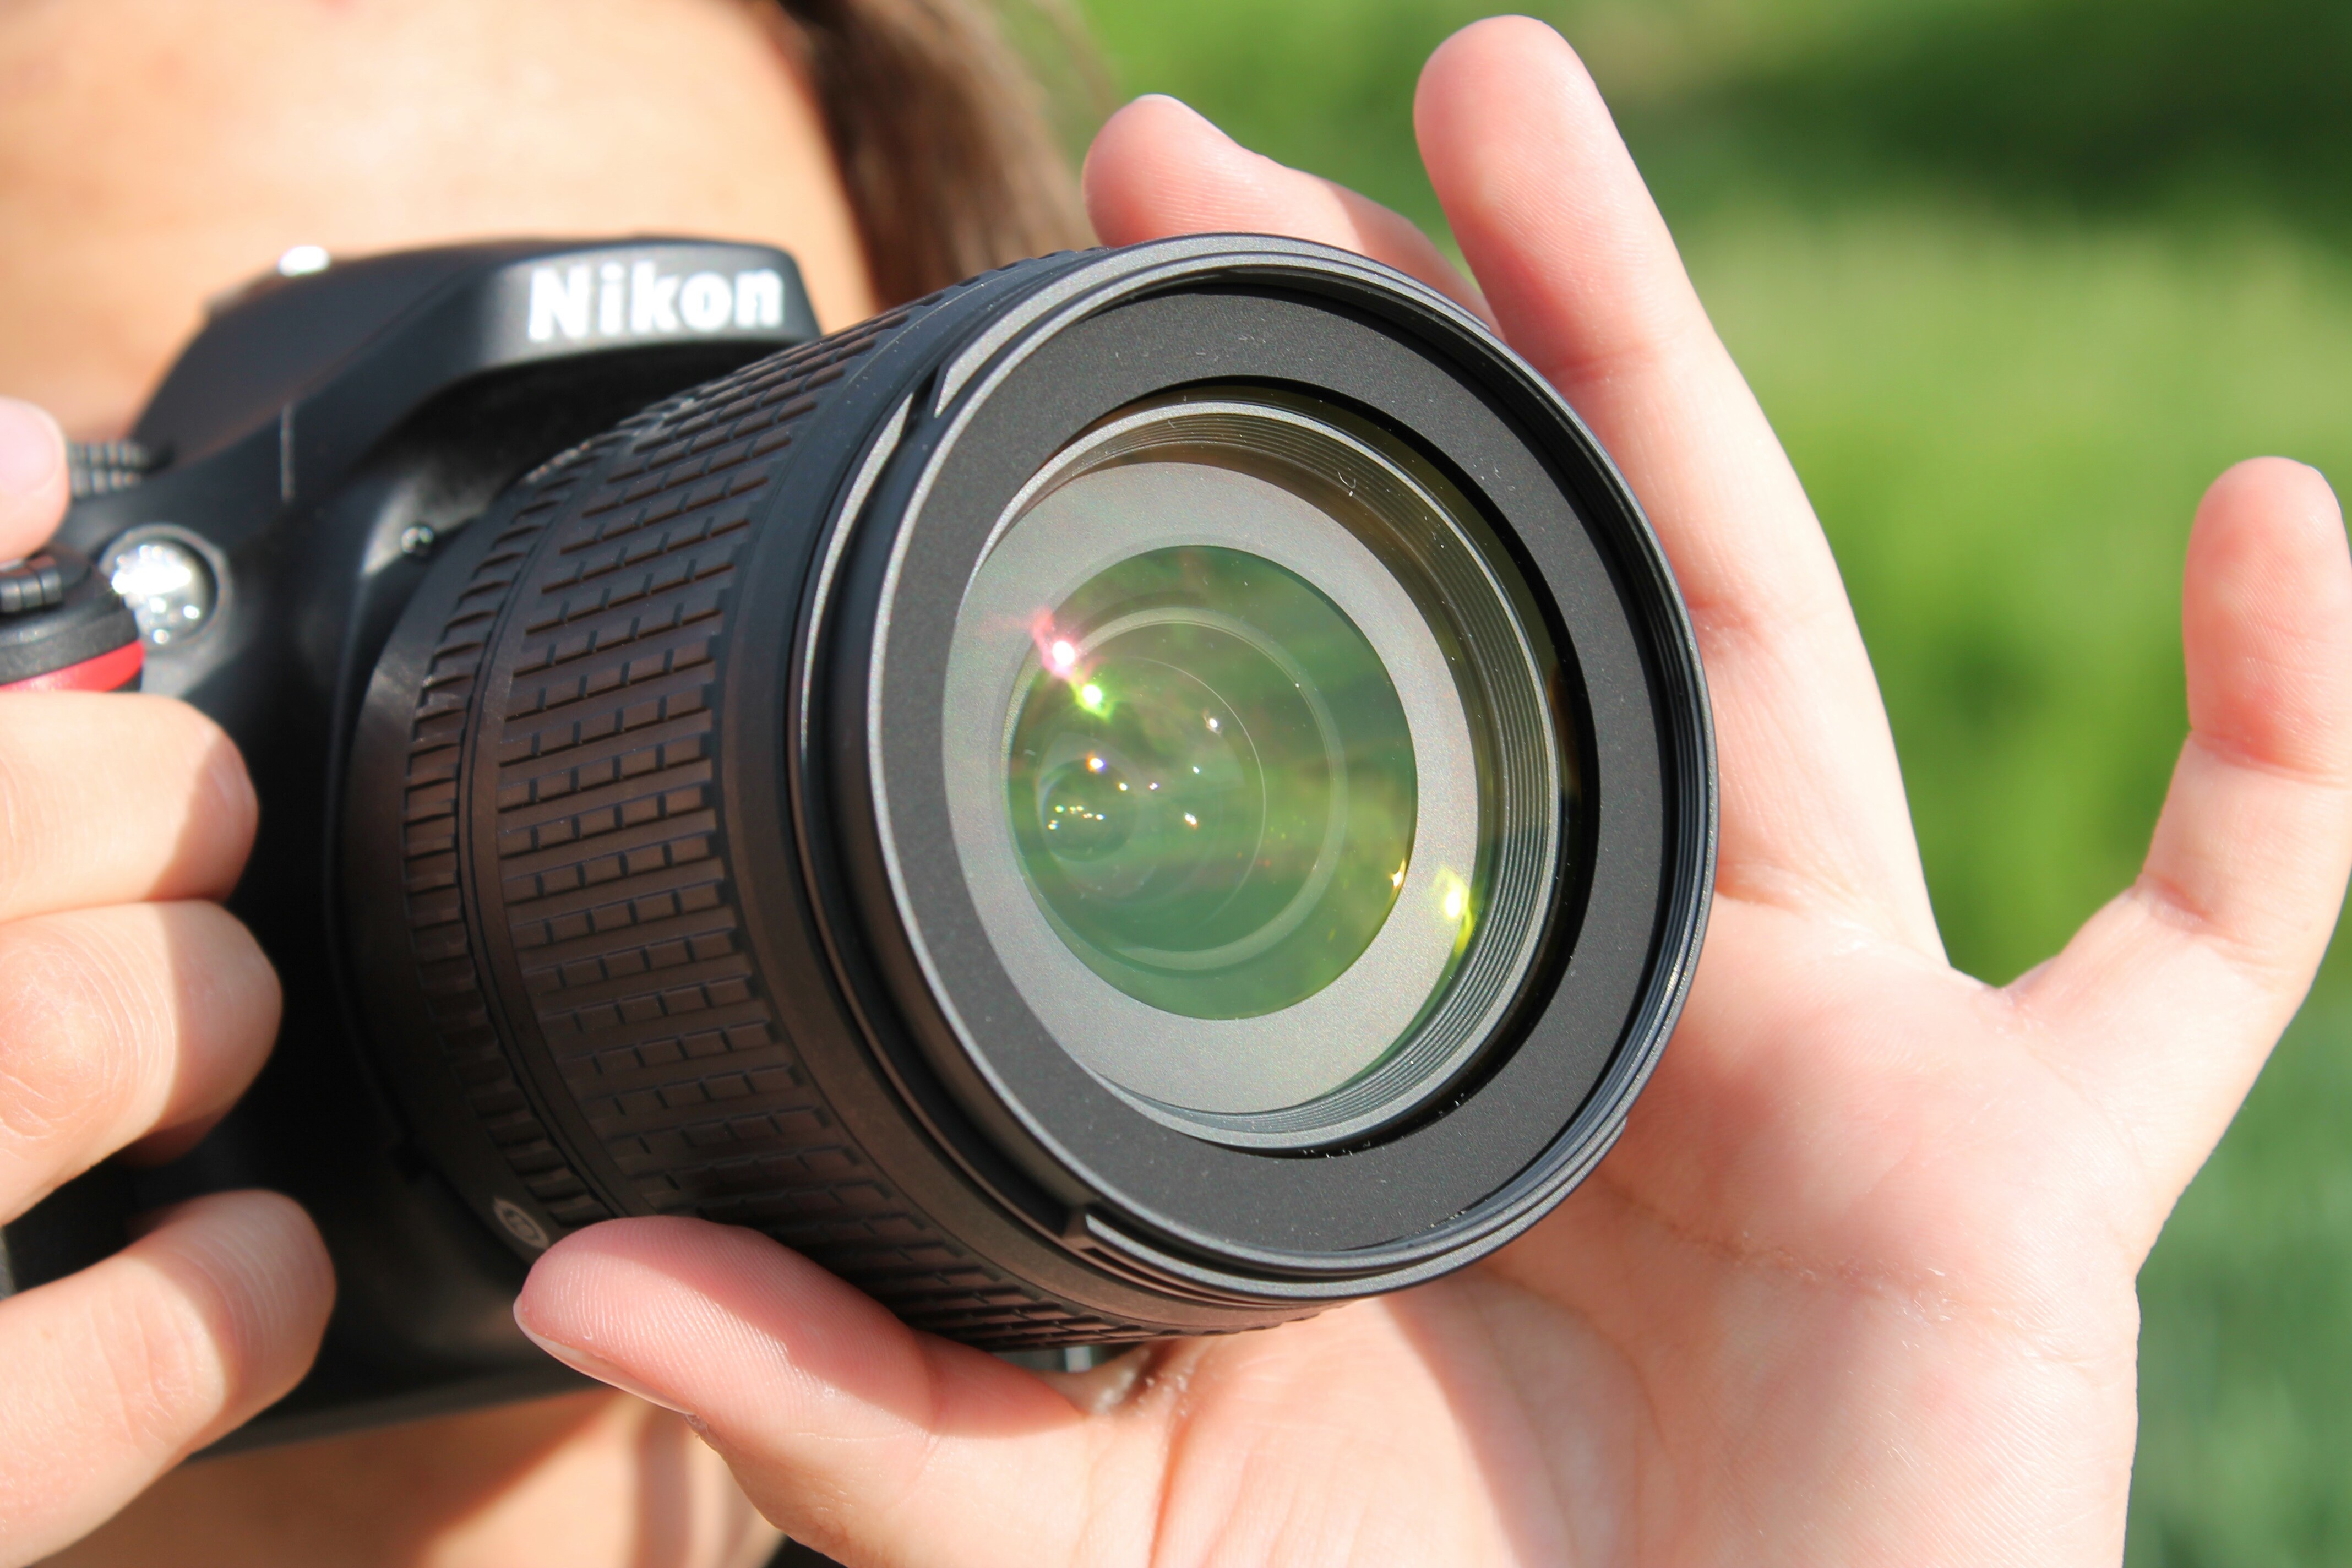
hand, camera, photography, green, lens, reflex camera, digital camera, camera lens, digital slr, single lens reflex camera, cameras optics